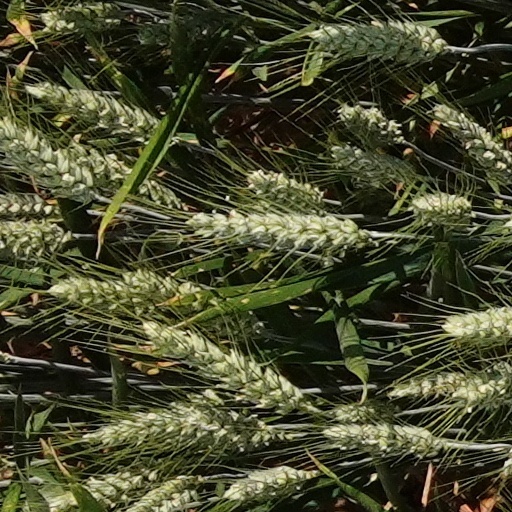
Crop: wheat